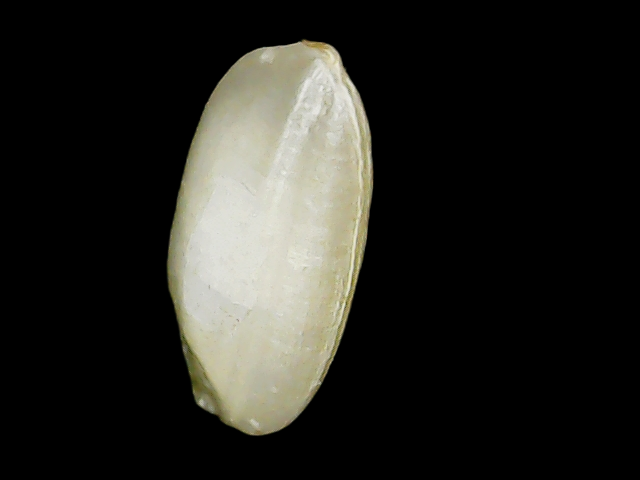
Rice variety: Binadhan10